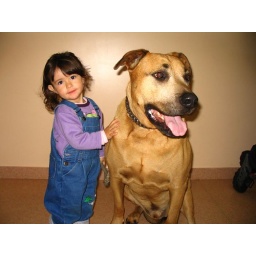
This young girl had complete control over the family dog who was much bigger than her.